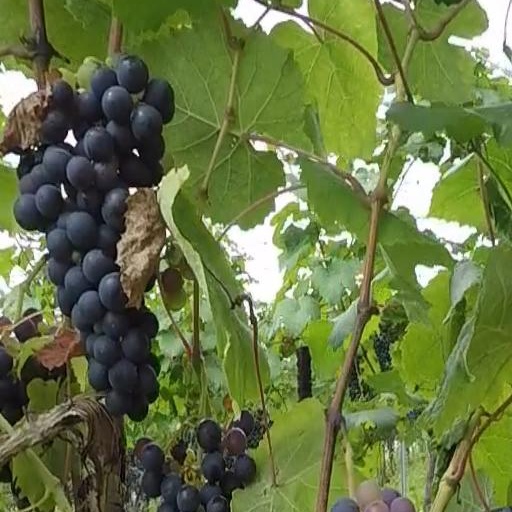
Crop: grape